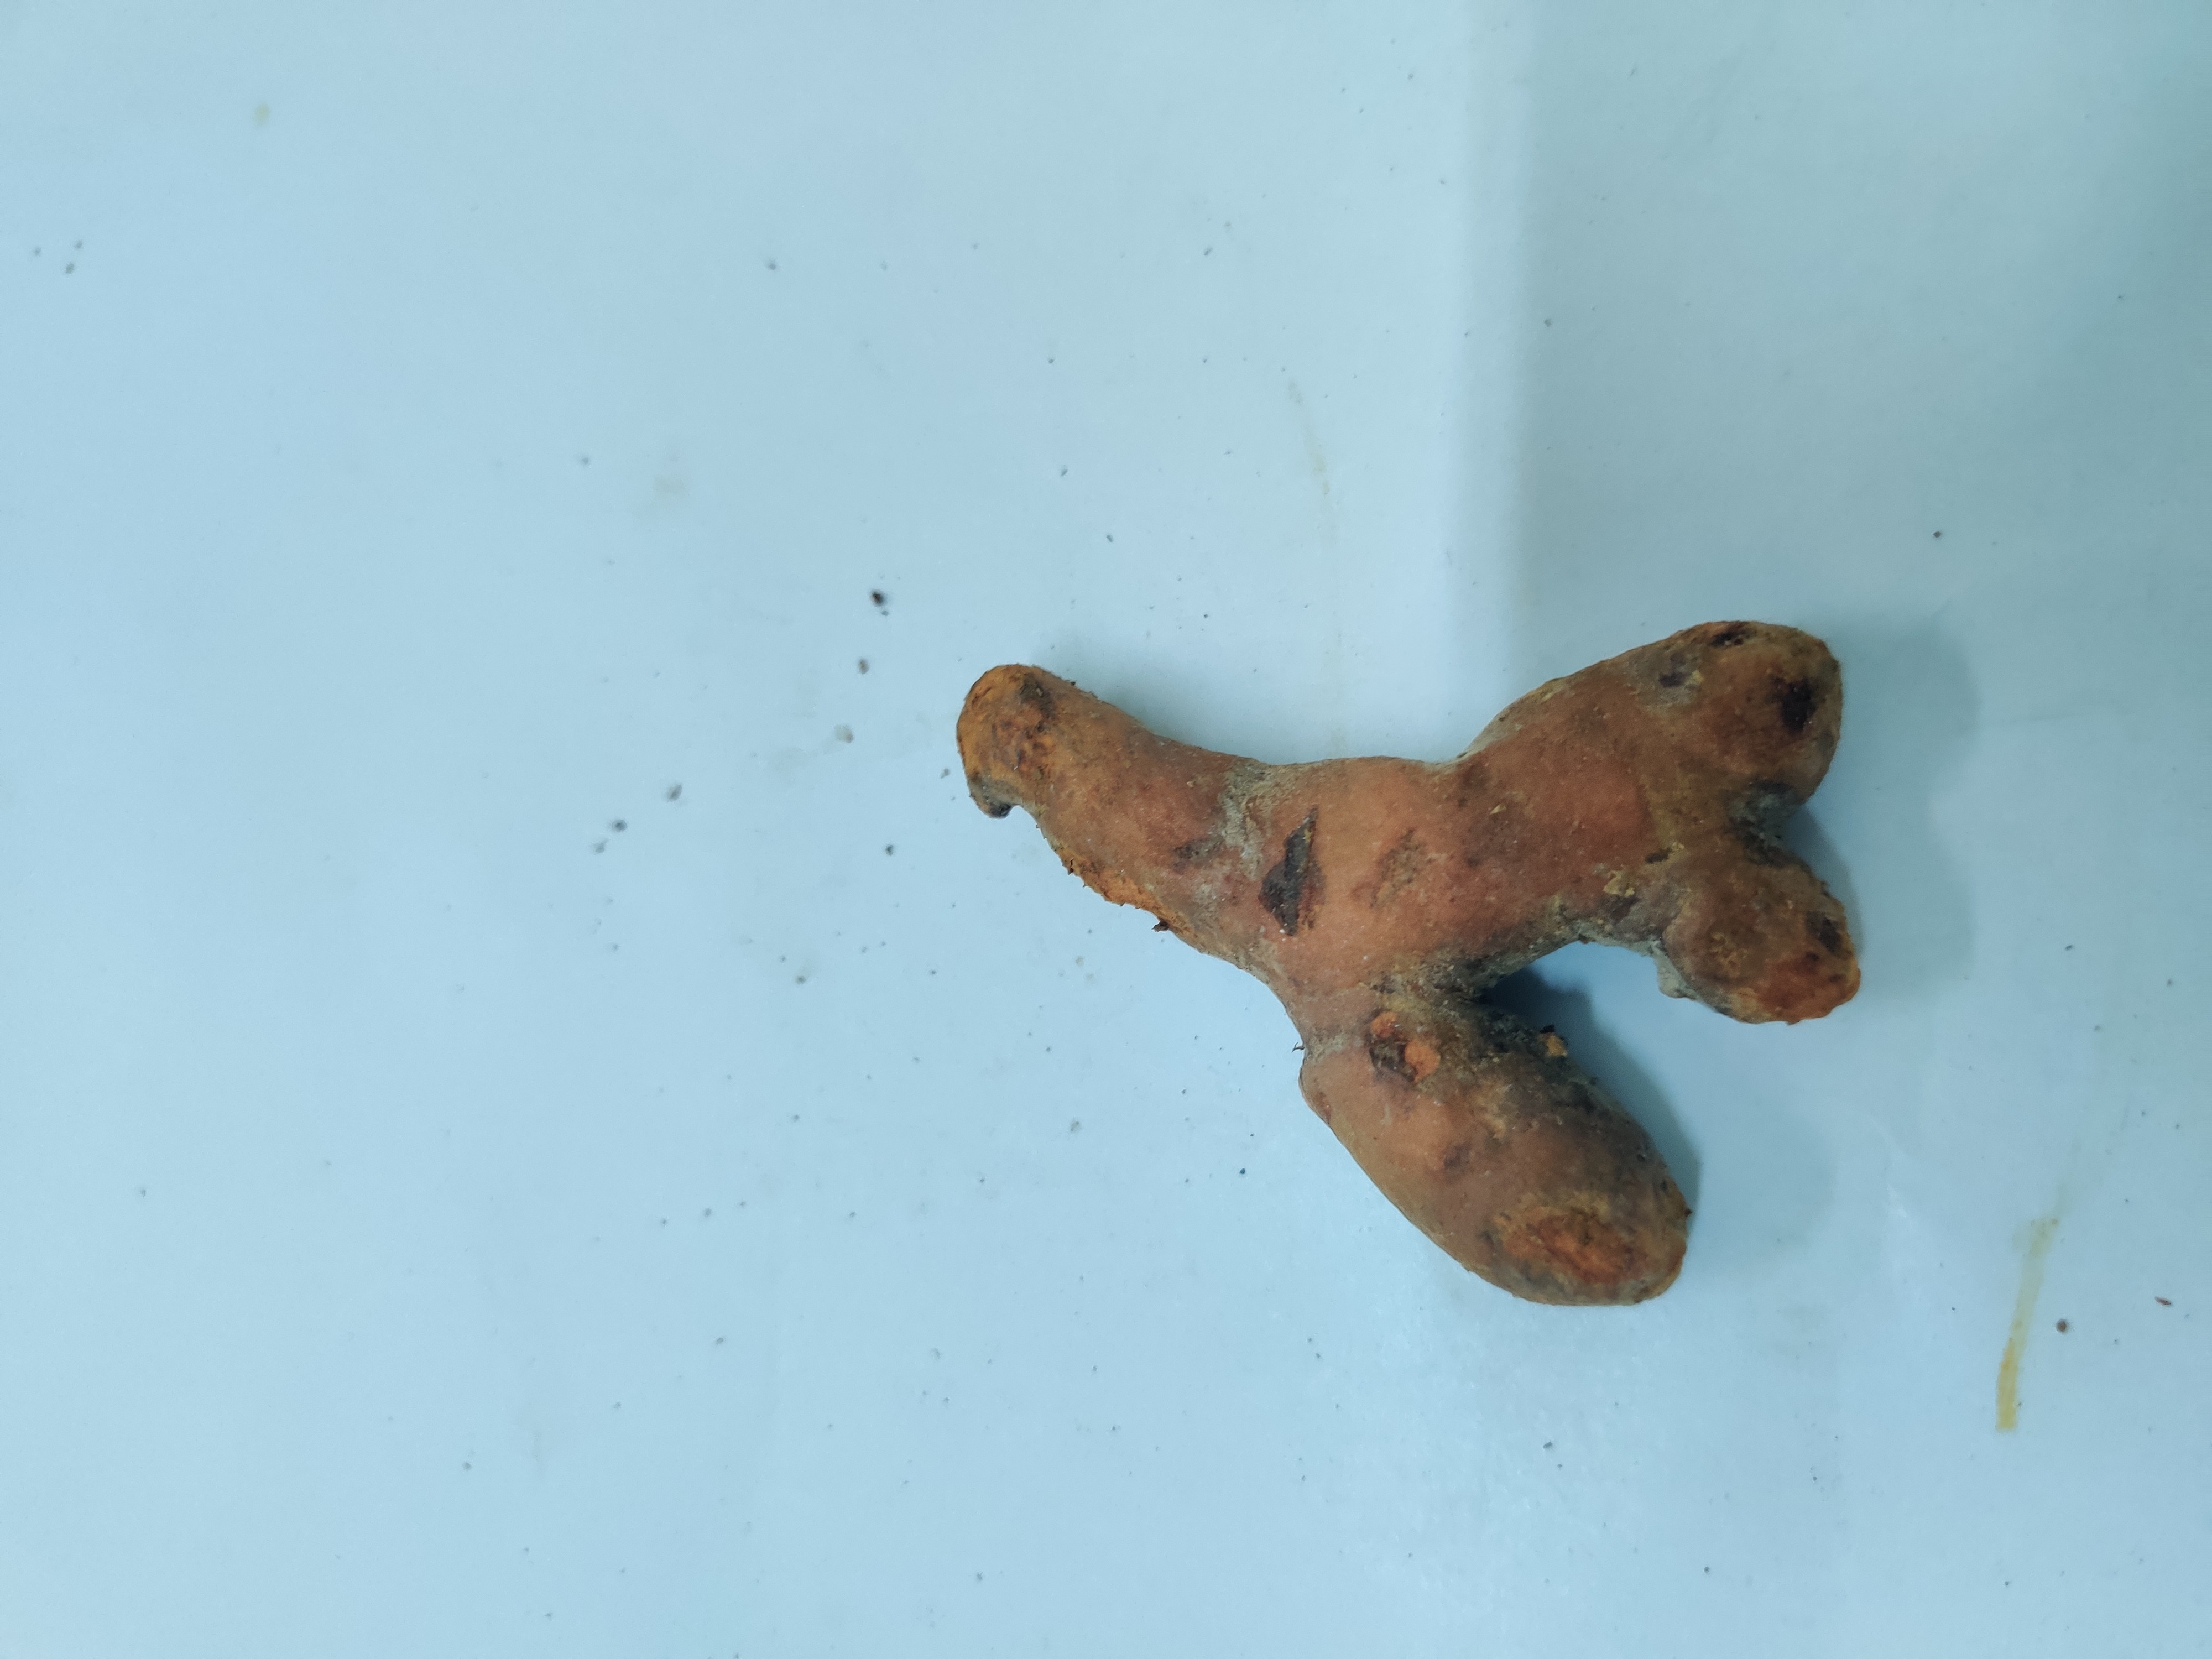
Crop: Turmeric
Condition: Damaged